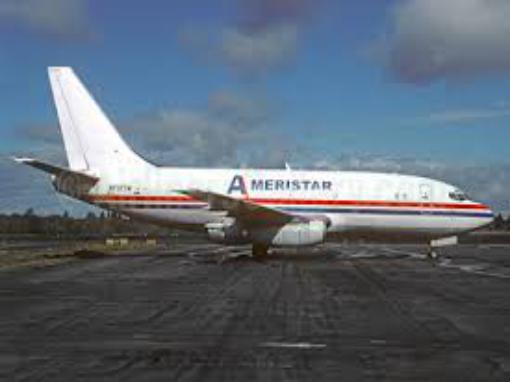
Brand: Ameristar Air Cargo
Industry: Transportation